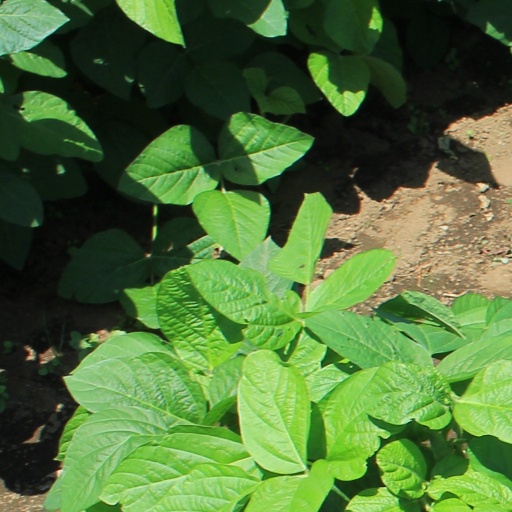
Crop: soybean